Angiolipoma

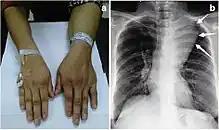
Large mediastinal angiolipoma

Angiolipoma is a subcutaneous nodule with vascular structure, having all other features of a typical lipoma. They are commonly painful. Angiolipomas manifest as multiple painful subcutaneous nodules commonly on the upper limbs. The can occur sporadically, with a family history or after trauma. Angiolipomas can be seen on CT scans and MRI but are diagnosed based on histopathology. Total excision or liposuction is used to treat angiolipomas. They are more common in men and usually appear in third and second decades of life.